Feral

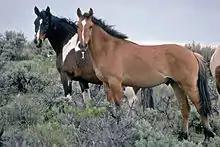
Feral horses (mustangs) in Oregon

A feral animal or plant is one that lives in the wild but is descended from domesticated individuals. As with an introduced species, the introduction of feral animals or plants to non-native regions may disrupt ecosystems and has, in some cases, contributed to extinction of indigenous species. The removal of feral species is a major focus of island restoration.